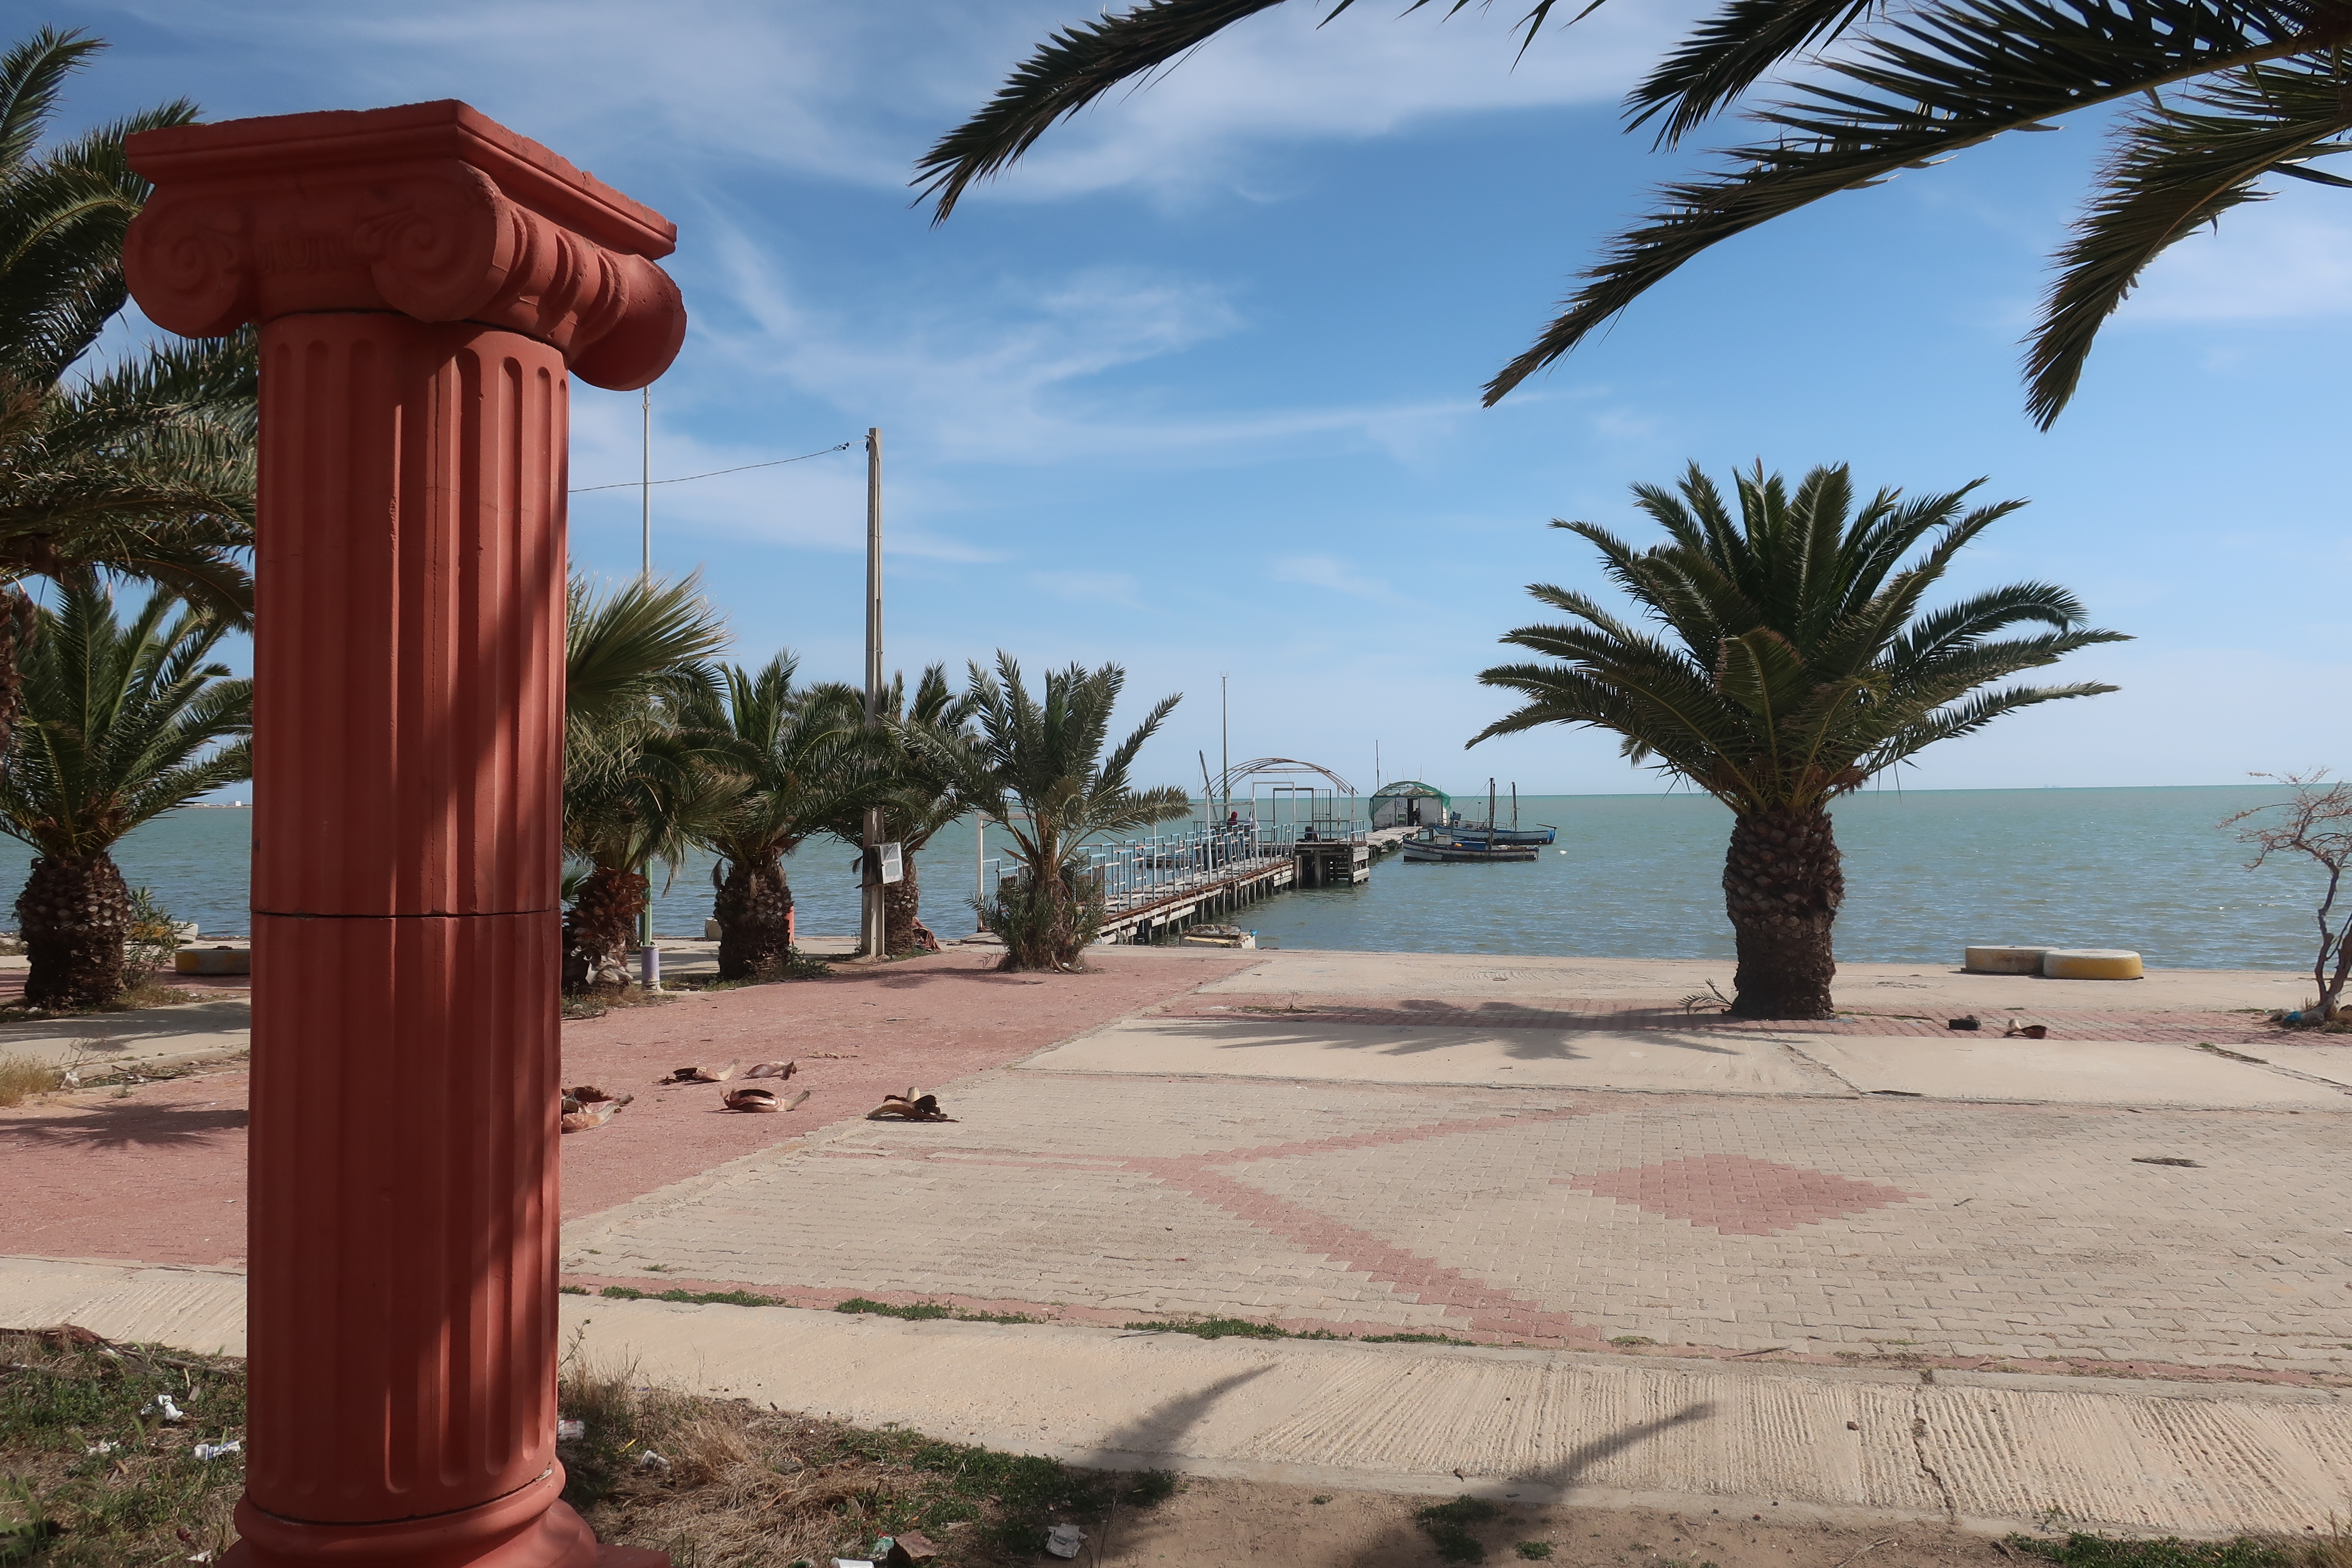
sea, water, ocean, dock, sky, boat, pier, ship, transportation, transport, vessel, vehicle, equipment, mast, bay, harbor, industrial, blue, industry, business, port, freight, shipment, shipping container, international, nautical, container, terminal, infrastructure, cargo, marine, commercial, trade, crane, large, freighter, shipping, maritime, wharf, watercraft, delivery, sailing ship, container ship, loading, goods, export, import, logistic, tall ship, freight transport, cloud, plant, daytime, property, azure, tree, arecales, vegetation, shade, coastal and oceanic landforms, woody plant, landscape, horizon, real estate, leisure, summer, shore, Tints and shades, terrestrial plant, lake, palm tree, coast, beach, caribbean, tropics, resort town, city, walkway, attalea speciosa, tourism, resort, Desert Palm, landscaping, rock, vacation, island